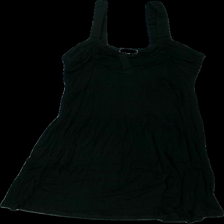
View: front
Type: Dress
Category: Ladies
Brand: Not in the list
Brand text on label: new style
Colors: Black
Material: 100% viscose
Cut: Regular
Size: XL
Season: All
Holes: Major
Damage: hål
Damage location: top left
Damage 2 location: top right
Damage 3 location: top left
Price range: <50
Recommended usage: Export
Description: svart klänning, hål fram